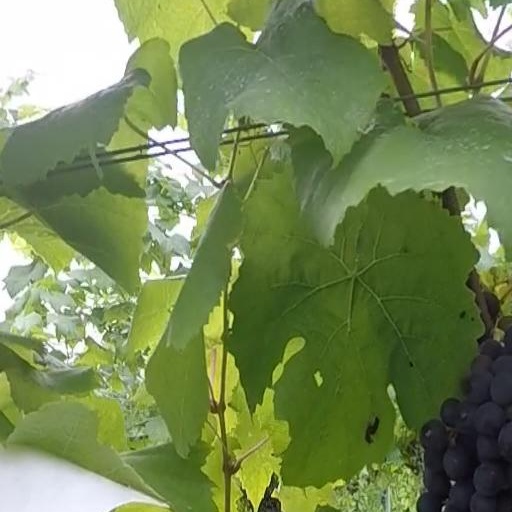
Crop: grape